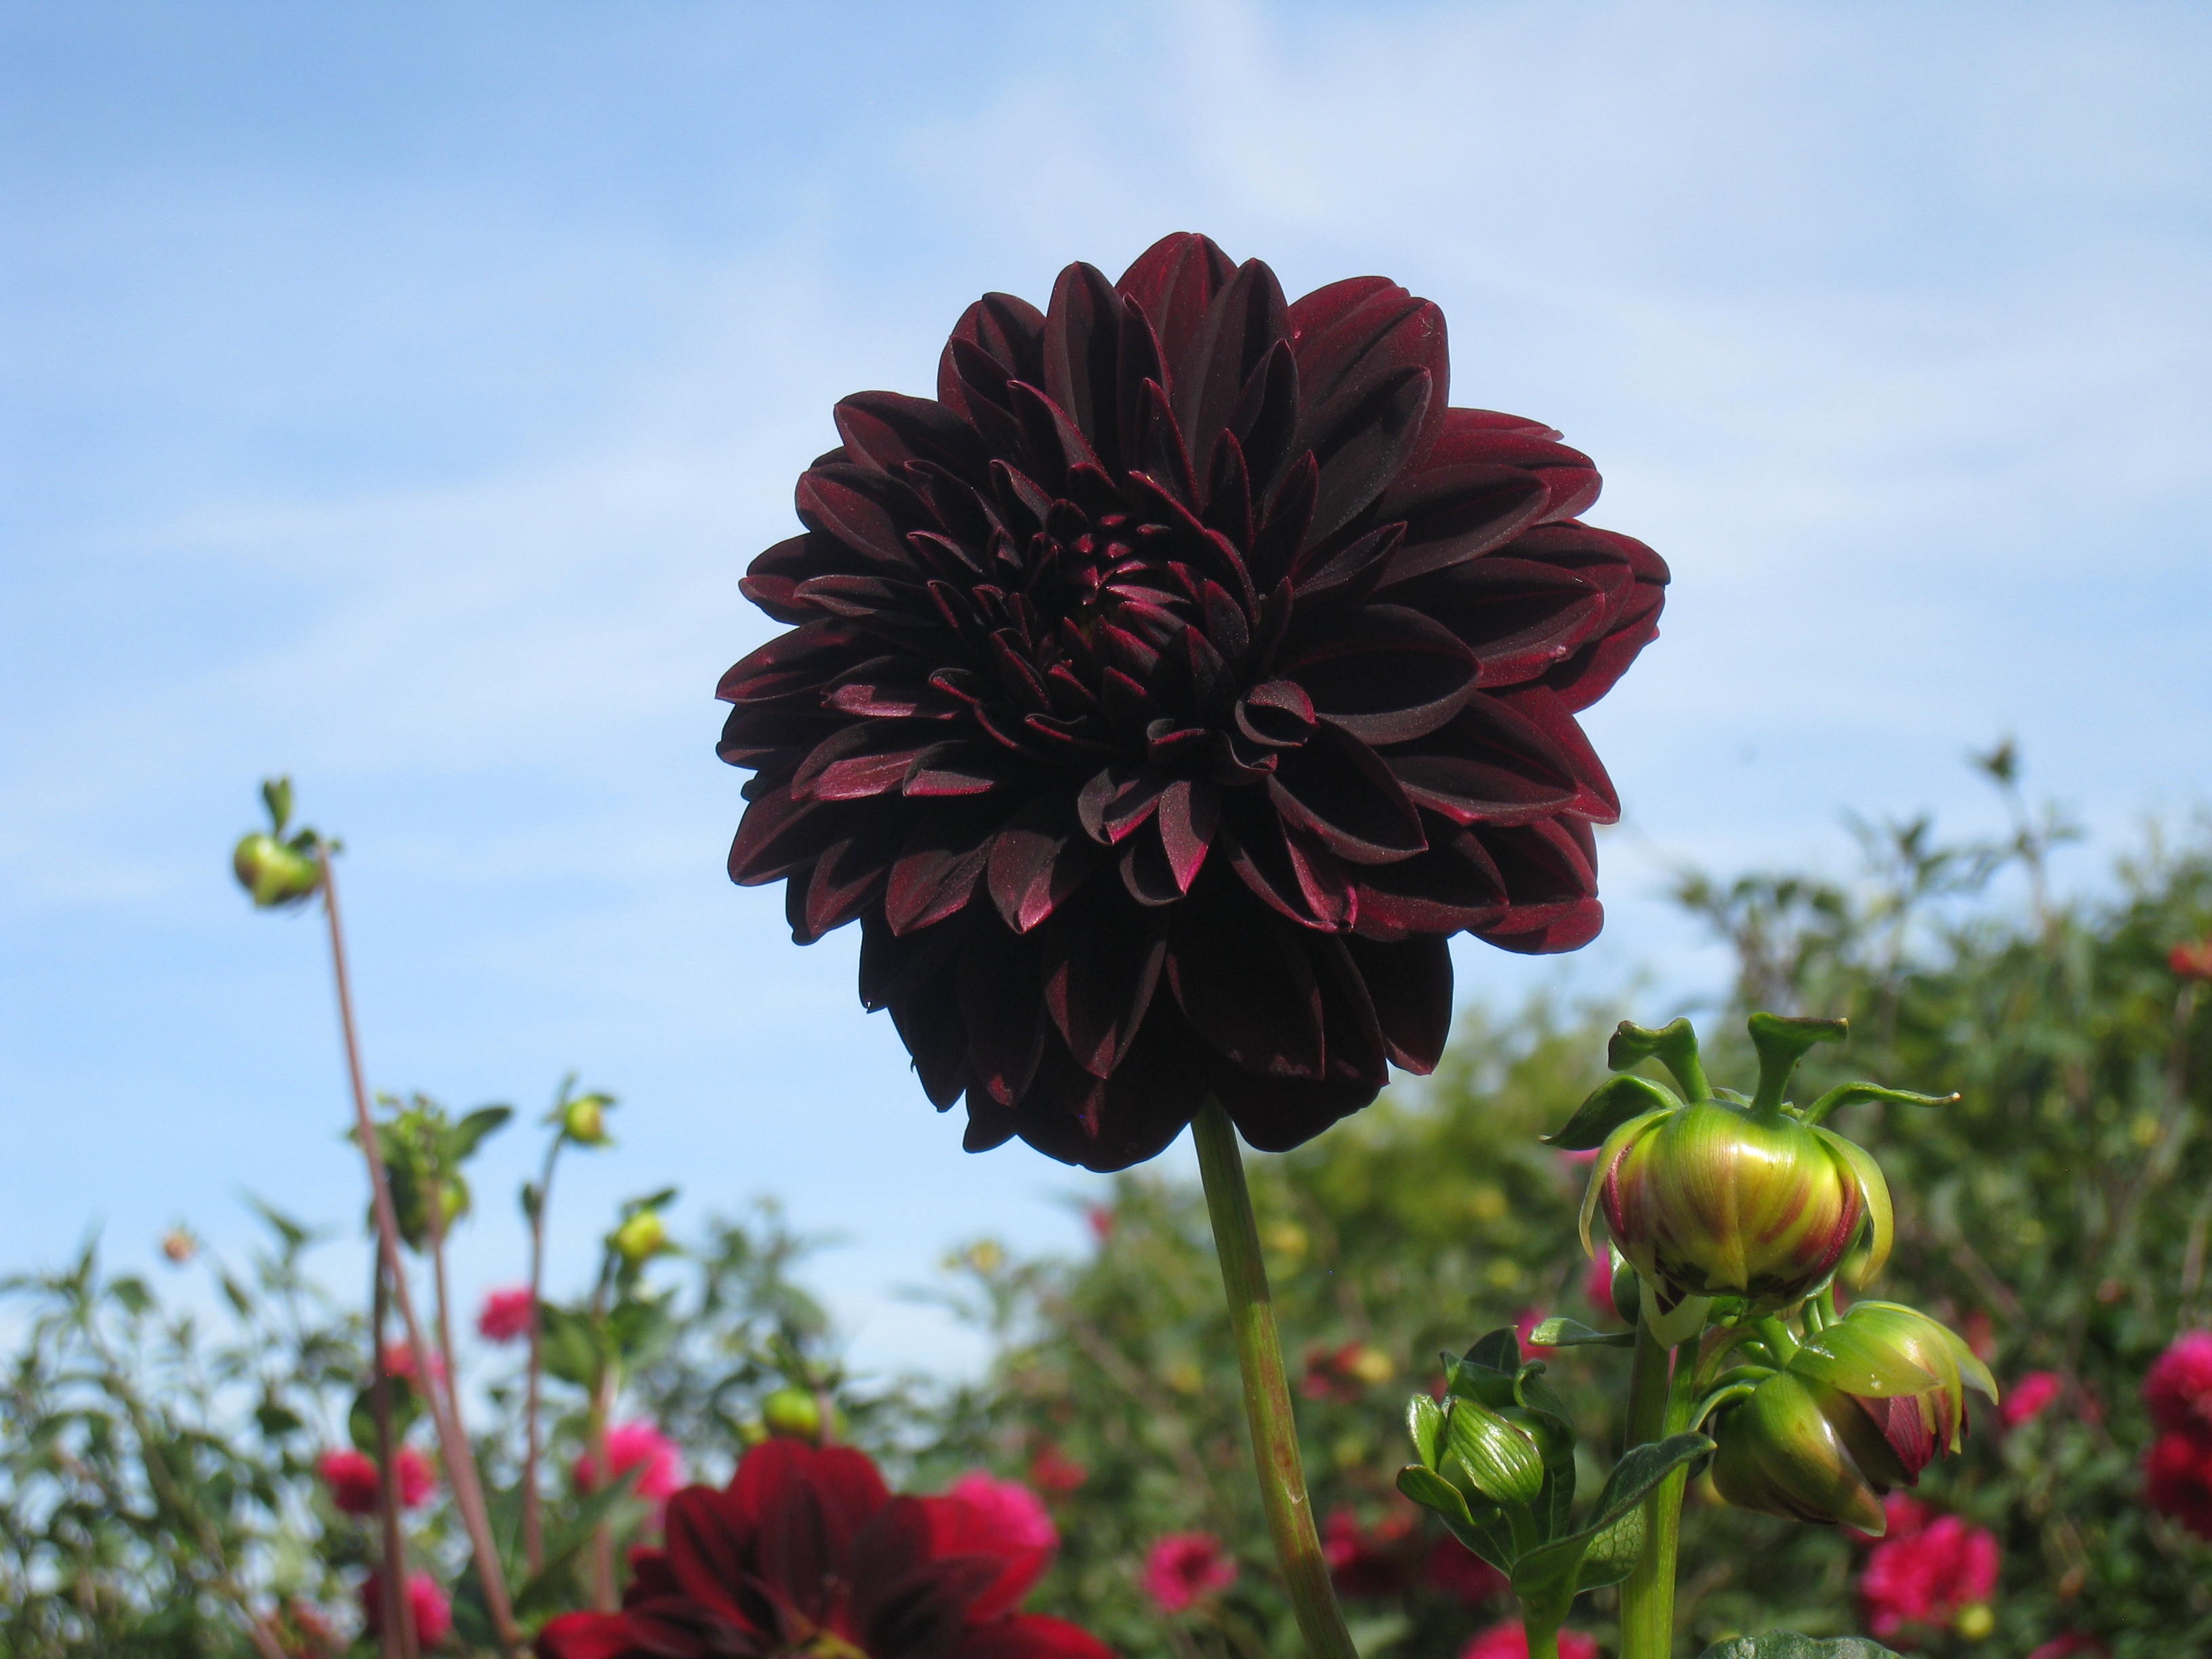
plant, field, meadow, flower, petal, summer, botany, garden, flora, wildflower, flowers, dahlia, colors, sky blue, flowering plant, daisy family, dark red, asterales, land plant